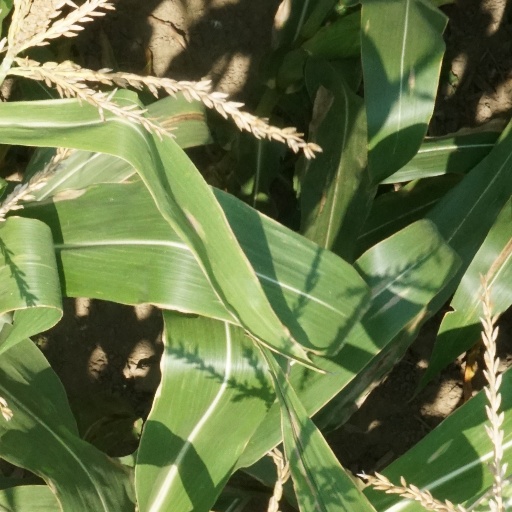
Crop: maize; corn